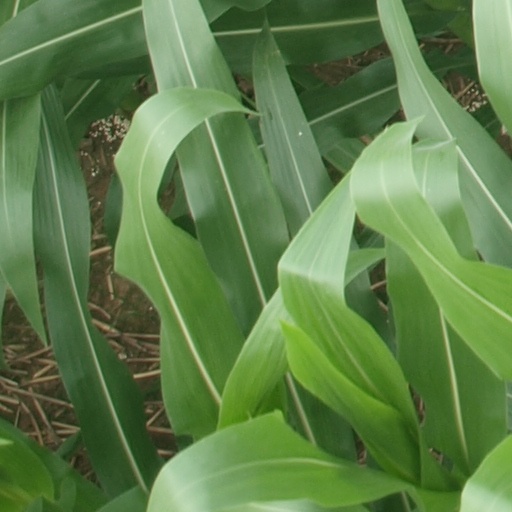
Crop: maize; corn